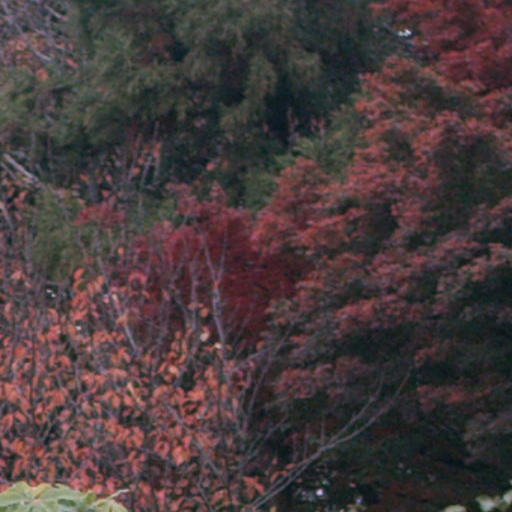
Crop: cassava